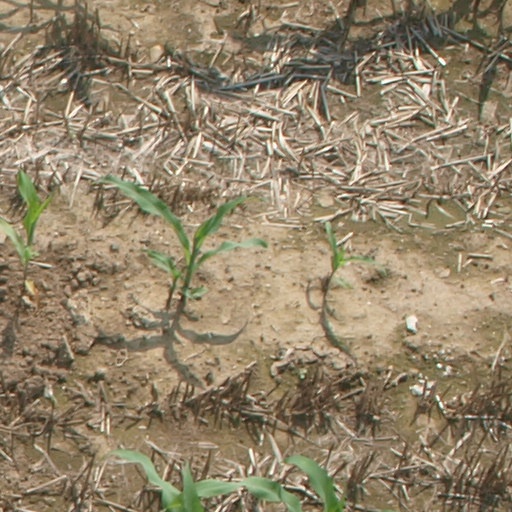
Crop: maize; corn